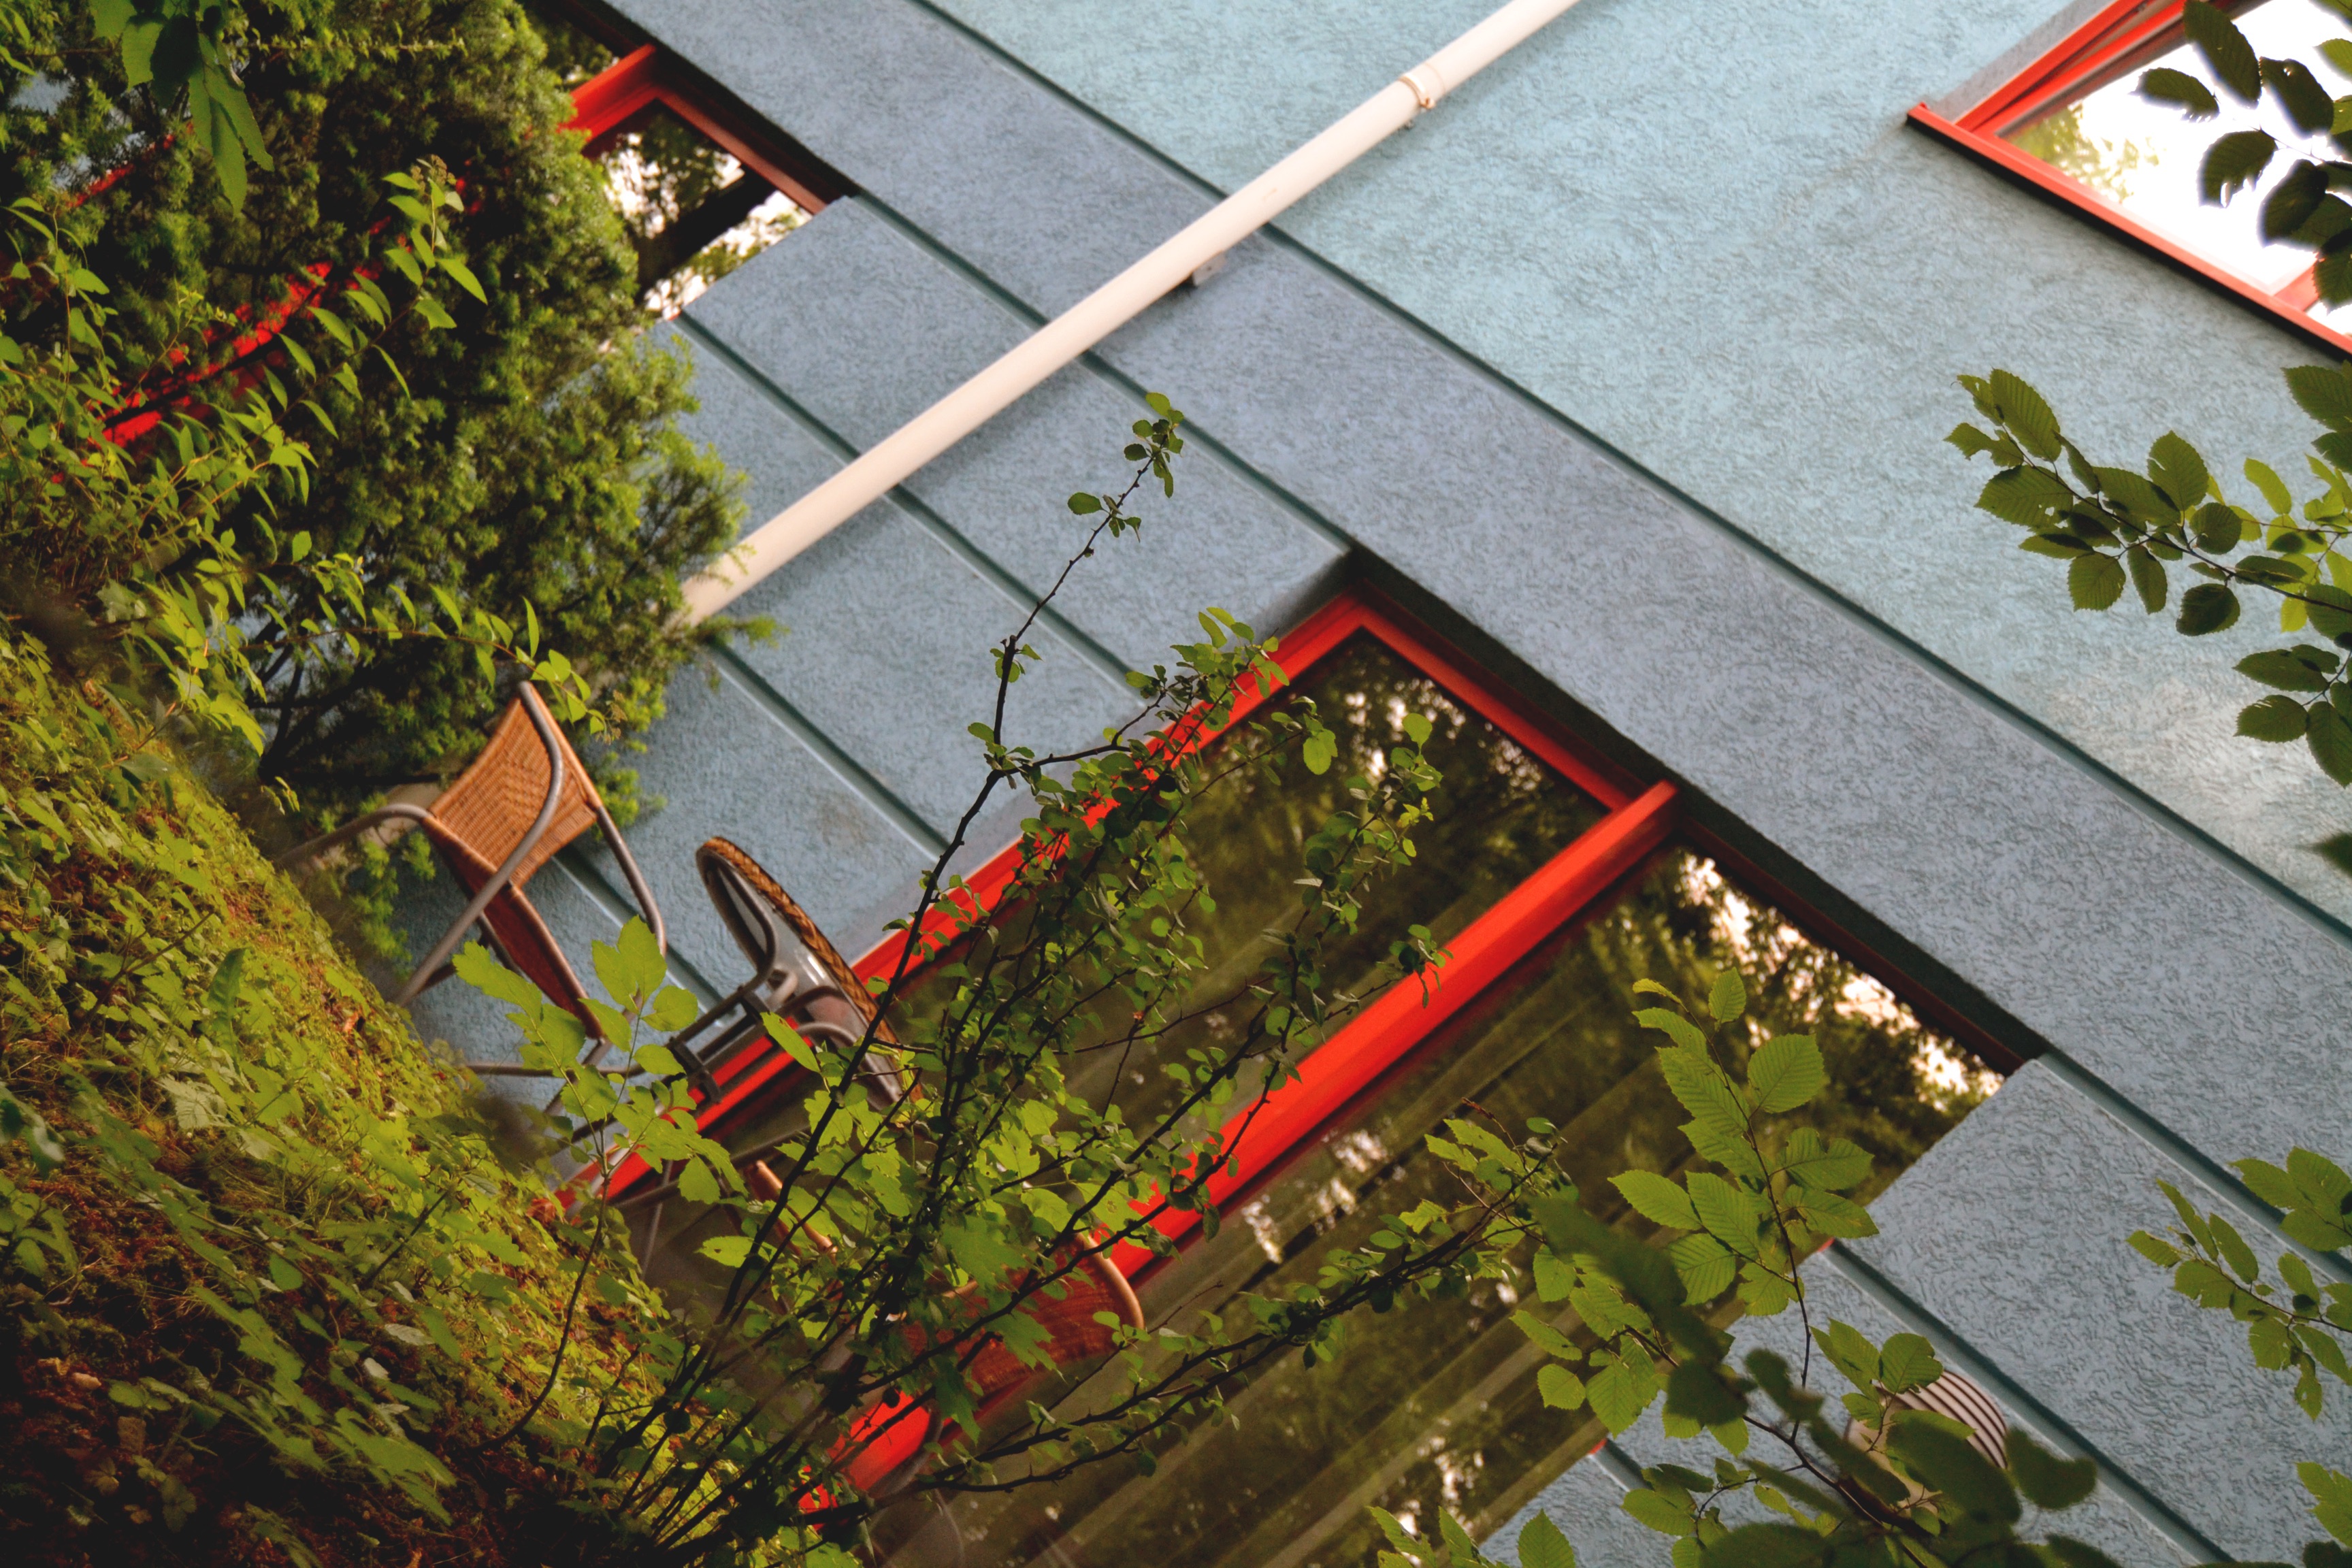
garden